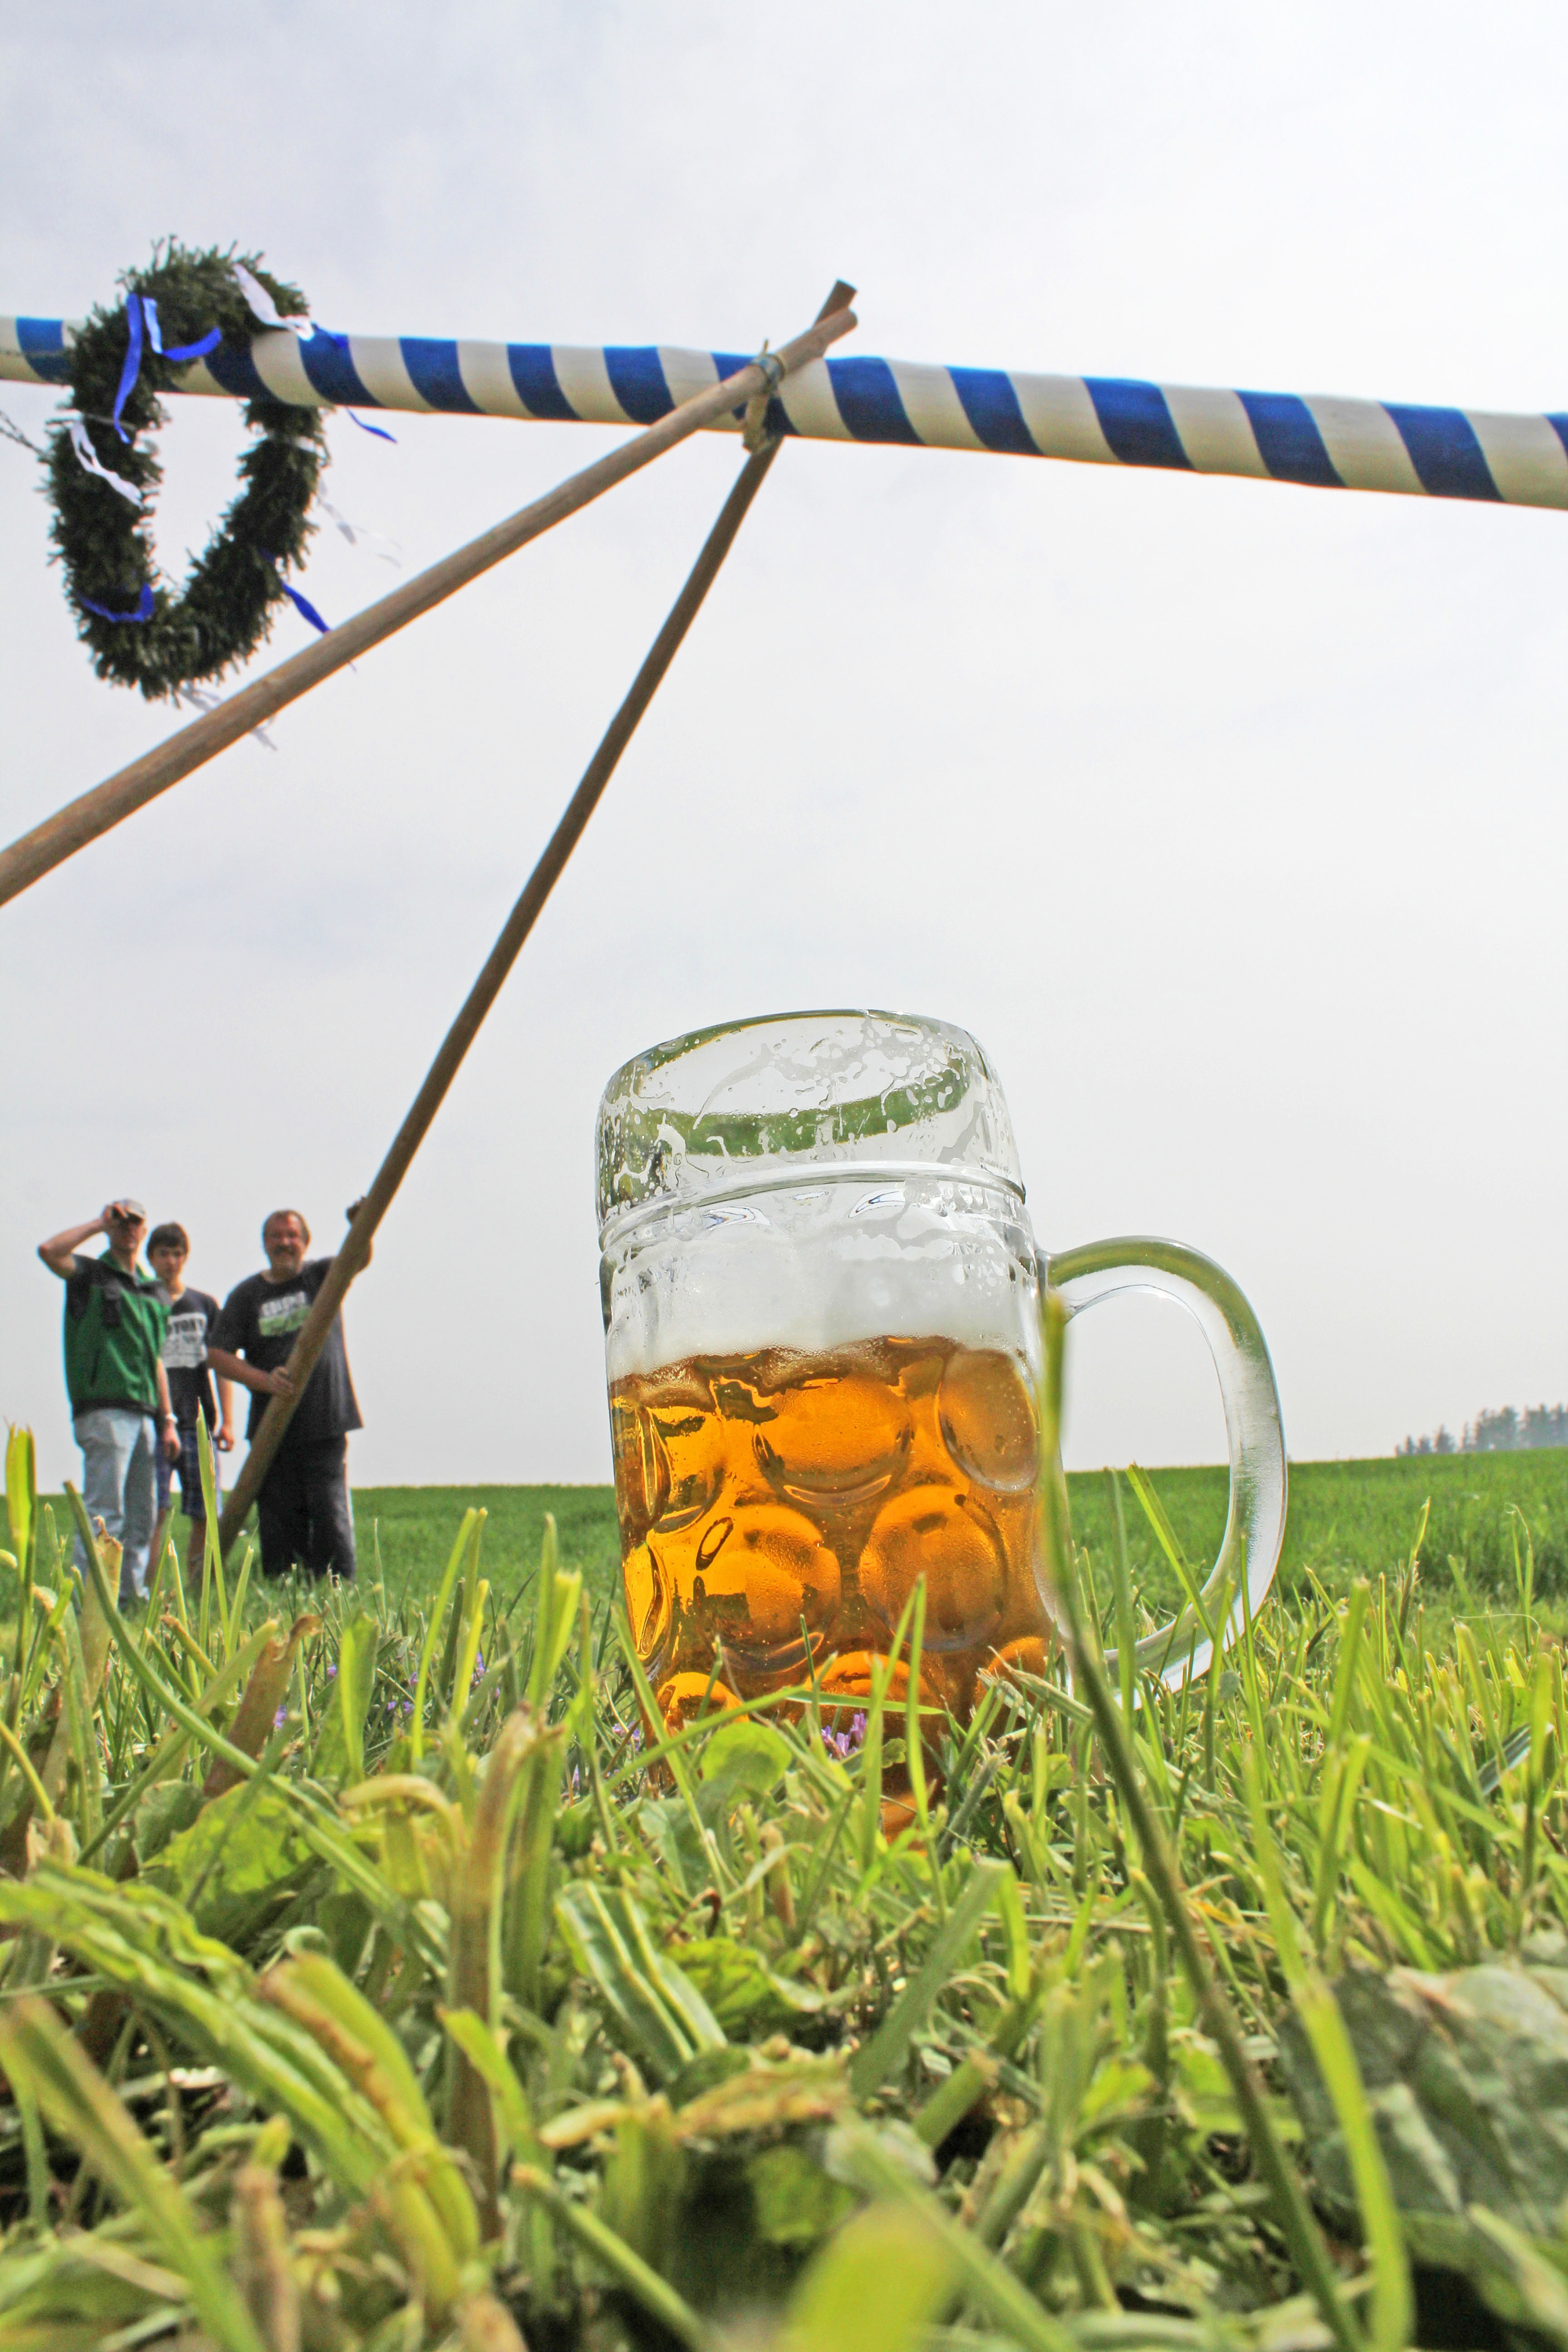
grass, lawn, flower, crop, measure, agriculture, beer, bavaria, may, tradition, customs, maypole, setting up, maypole set up, bavarian traditions, pole pairs, 1 may, grass family